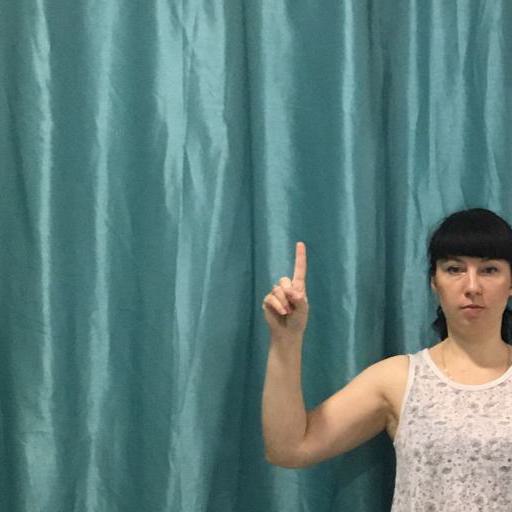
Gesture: one